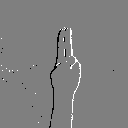
ASL letter: u